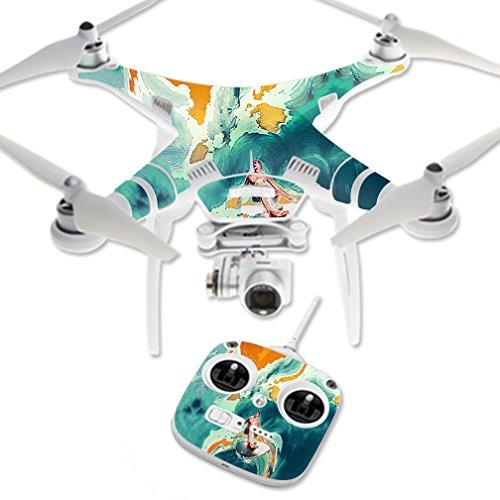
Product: MightySkins Skin Compatible with DJI Phantom 3 Standard – Acid Surf | Protective, Durable, and Unique Vinyl Decal wrap Cover | Easy to Apply, Remove, and Change Styles | Made in The USA
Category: Toys & Games | Hobbies | Remote & App Controlled Vehicles & Parts | Remote & App Controlled Vehicles
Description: HUNDREDS OF CHOICES: Show off your own unique style with MightySkins for your DJI Phantom 3 Standard Don’t like the Acid Surf skin We have hundreds of designs to choose from, so your gear will be as unique as you are.
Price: $24.99
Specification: ProductDimensions:9x0.1x6inches|ItemWeight:0.16ounces|ShippingWeight:1pounds(Viewshippingratesandpolicies)|ASIN:B074B8ST64|Itemmodelnumber:DJPHAN3STA-AcidSurf